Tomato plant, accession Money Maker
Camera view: tilt-top (135 deg); turntable rotation: 0 degrees
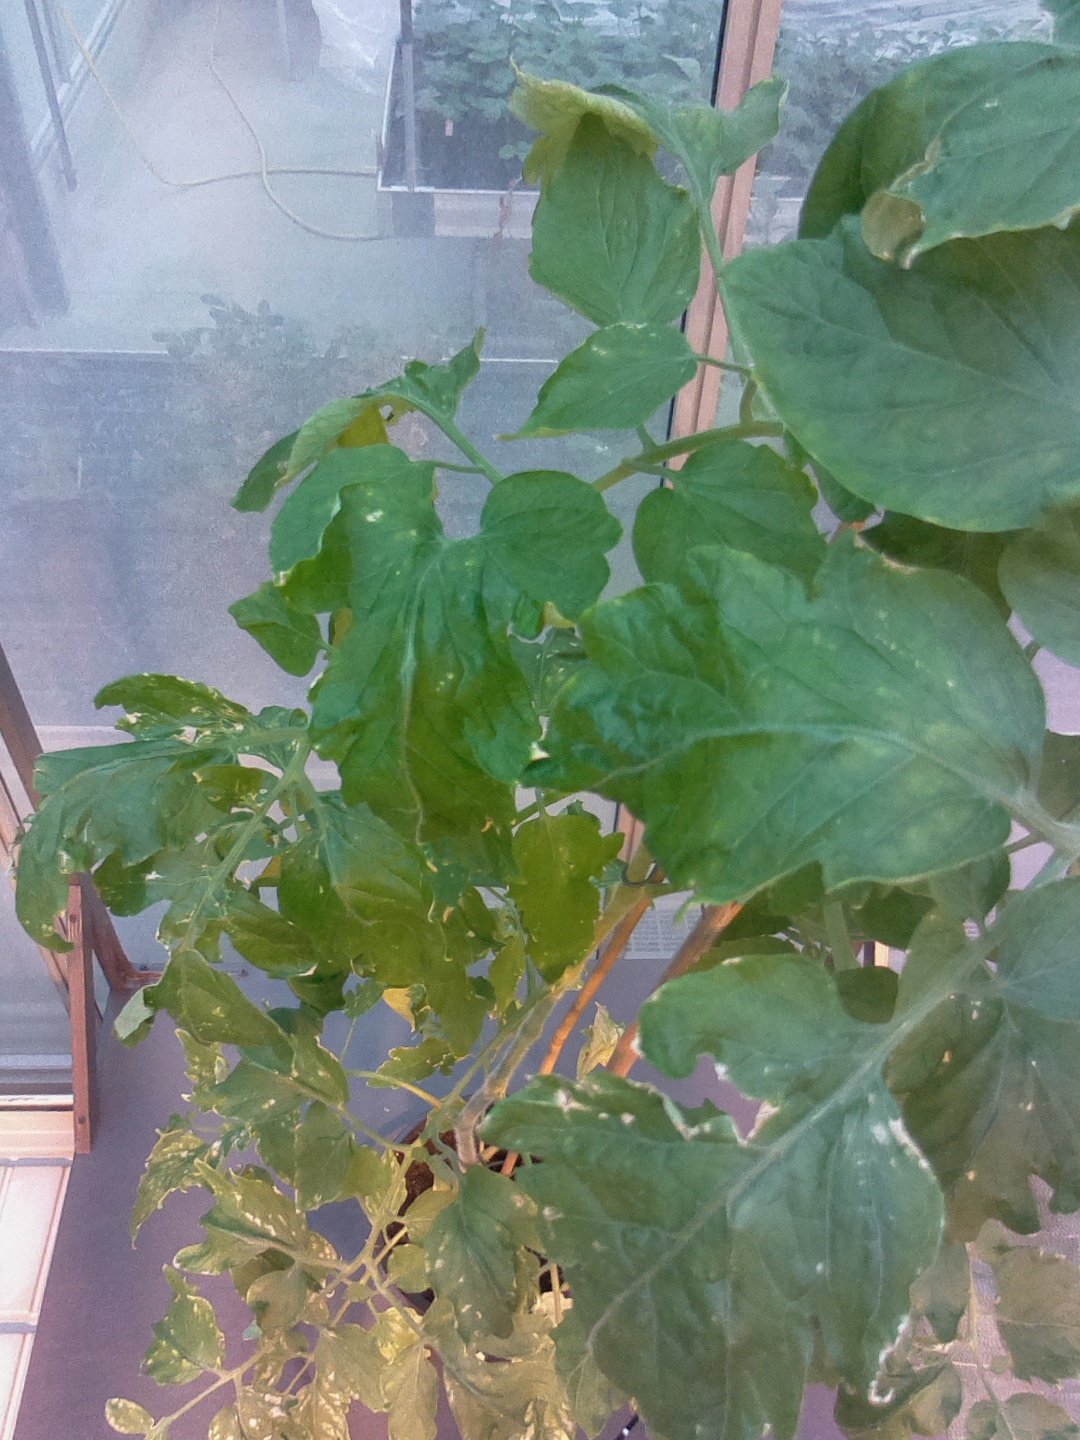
BBCH growth stage 74: 40%-50% of final fruit size